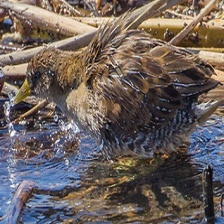
Species: SORA
Scientific name: PORZANA CAROLINA
ImageNet parent category: european_gallinule